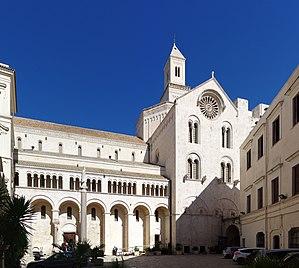
La cathédrale de Bari est un édifice religieux de Bari, dans la région des Pouilles en Italie. Bien que moins connue que la basilique San-Nicola, est le siège de l'archevêché de Bari-Bitonto. Elle est dédiée à Sabin de Canosa, un évêque du VIᵉ siècle, dont les reliques ont été apportées au IXᵉ siècle.
Le centre urbain actuel de la ville de Bari a deux composantes :